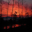
Label: forest